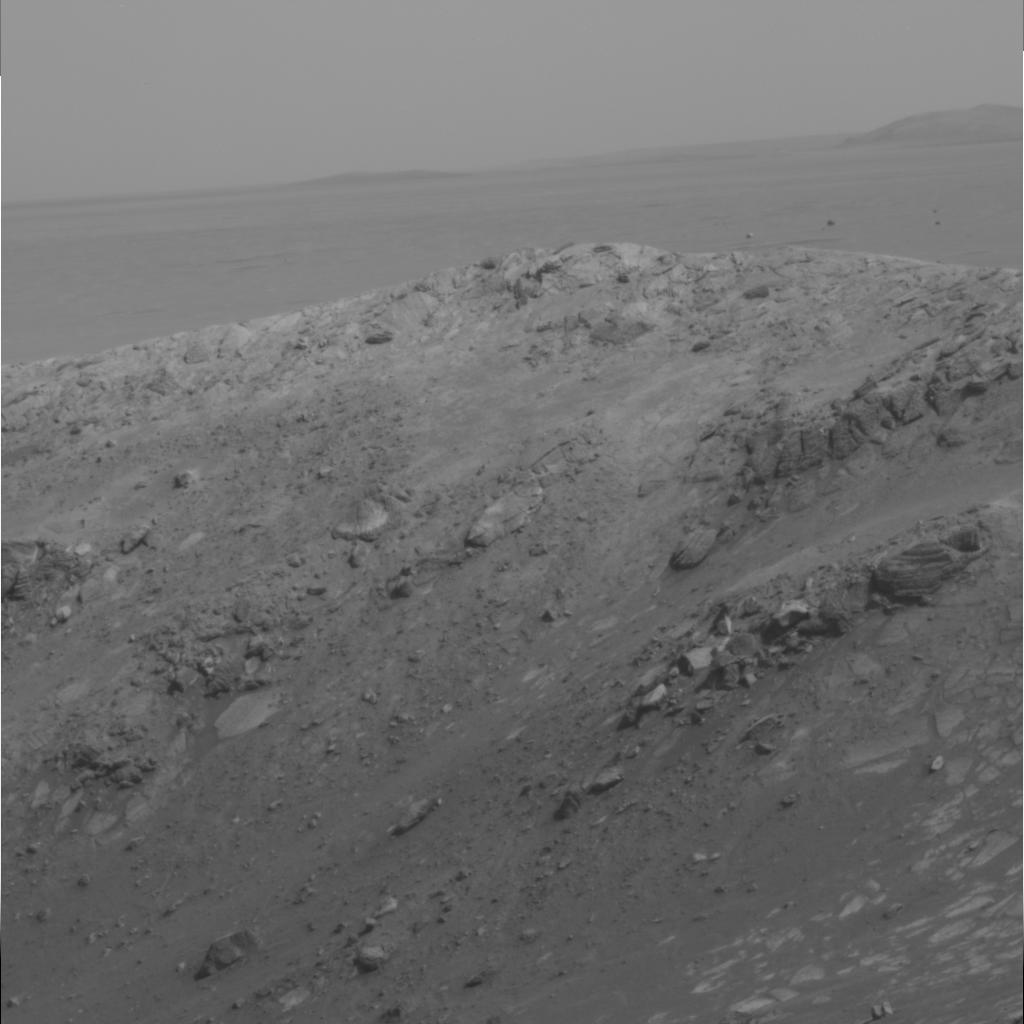
Surface features visible: Rock Outcrops, Clasts, Rock (Linear Features), Soil, Distant Vista, Sky